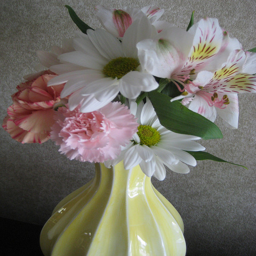
Vase of an assortment flowers in front of a wall.
a yrllow vase with pretty white and pink flowers
A vase with flowers on the floor in the room
Several pink and white flowers inside of a yellow vase.
Several flowers are inside a yellow vase indoors.